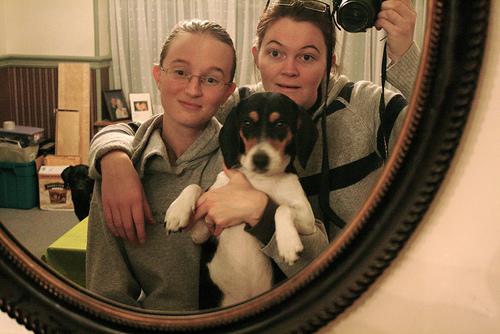
Breed: beagle